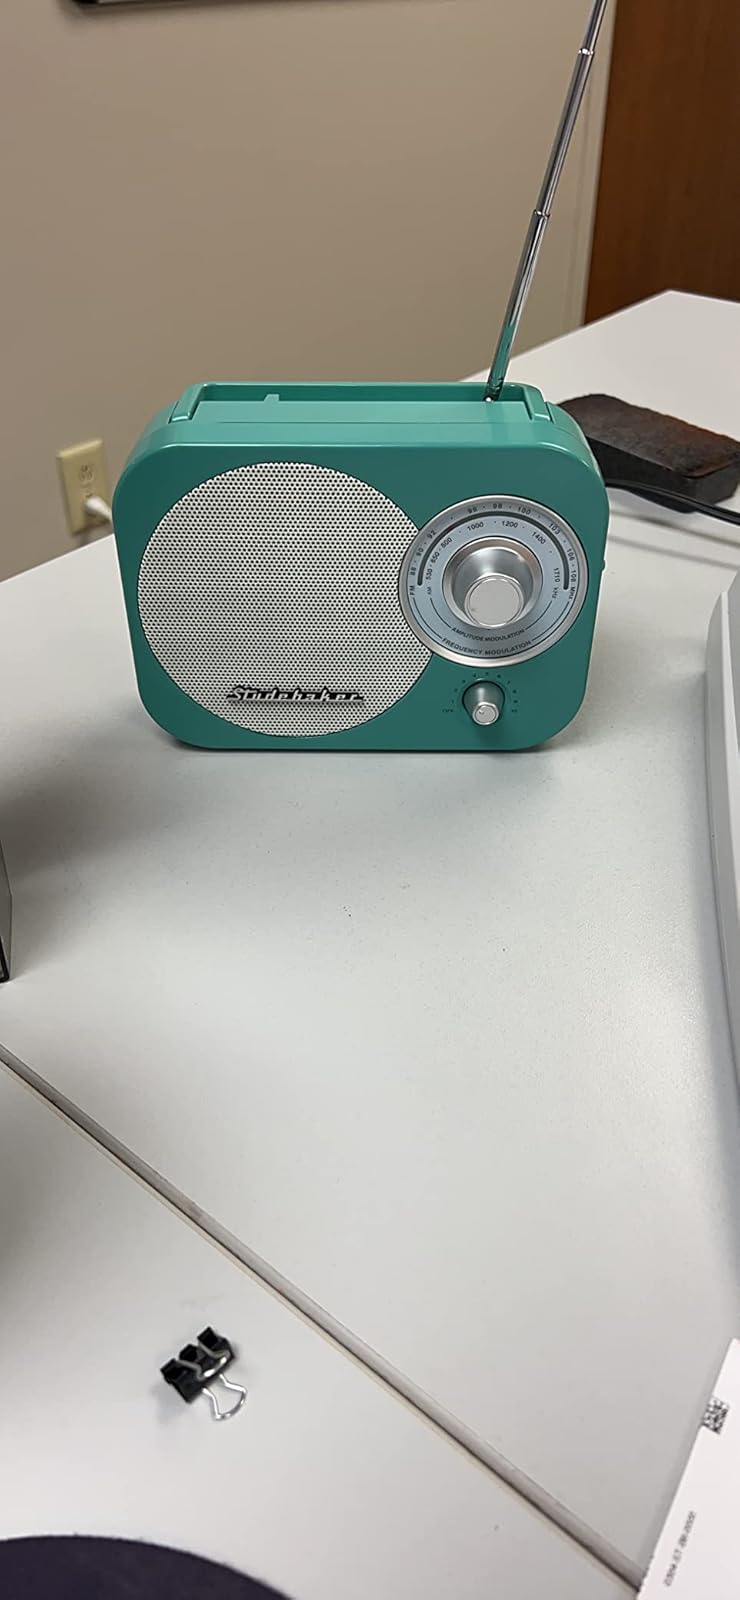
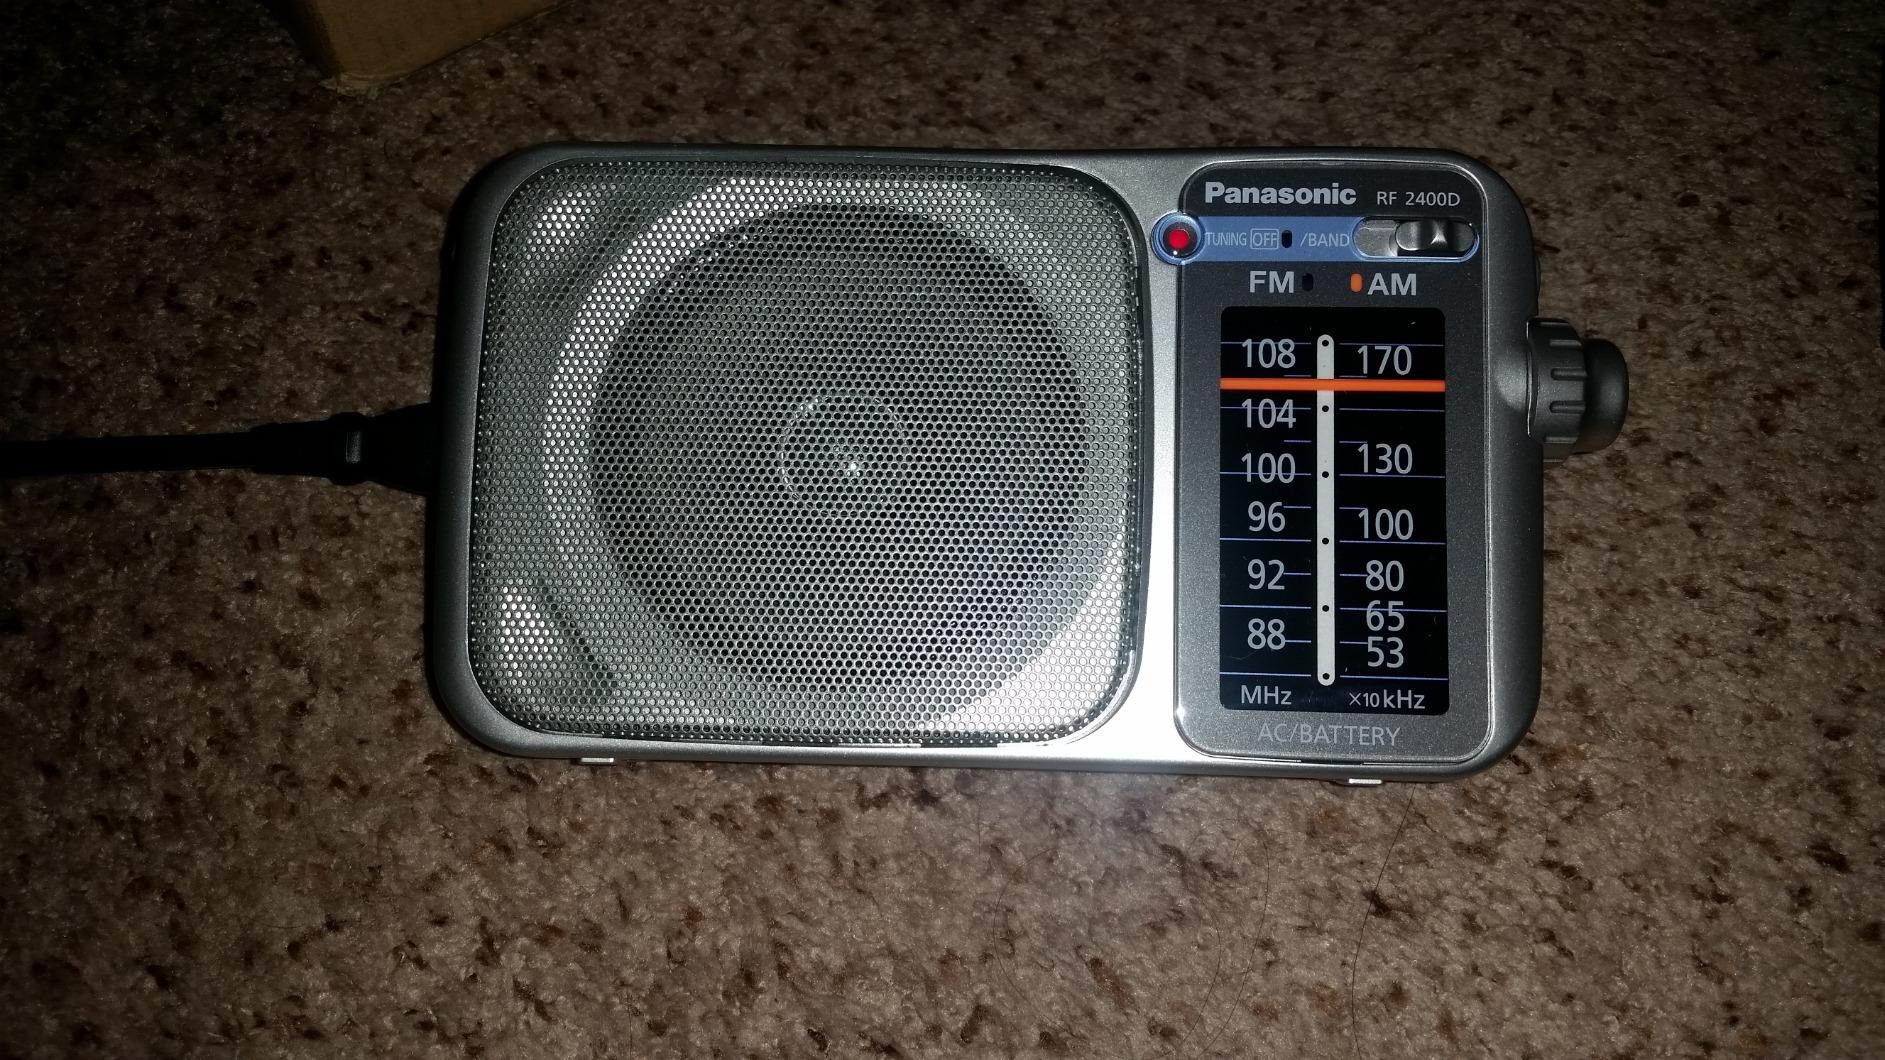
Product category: radio
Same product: no